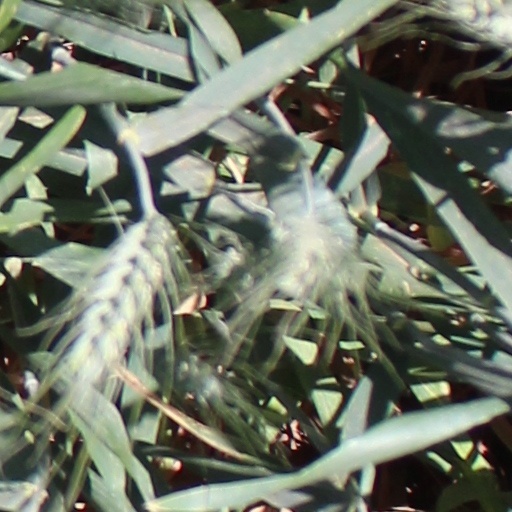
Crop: wheat